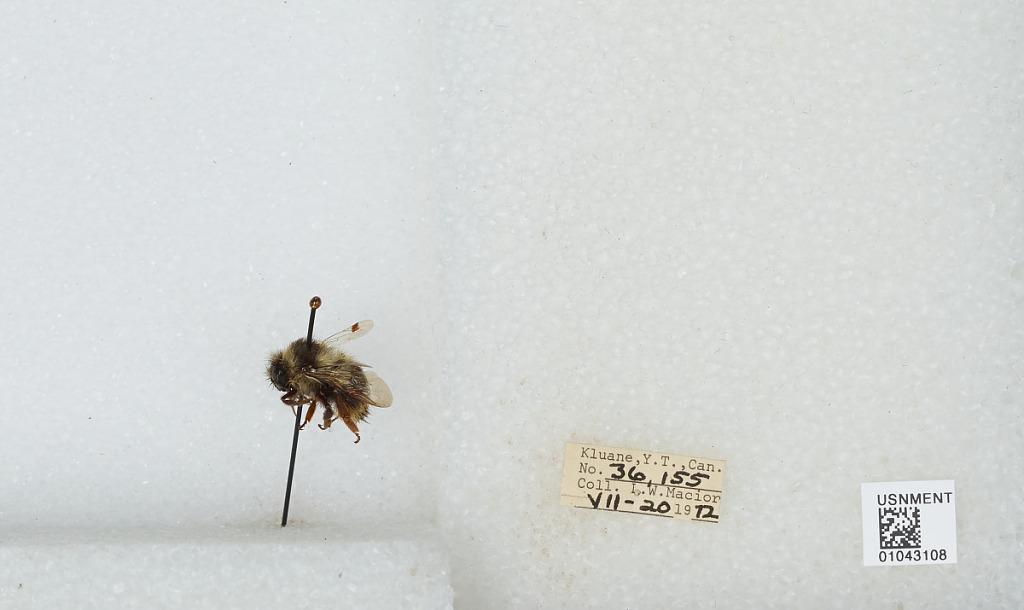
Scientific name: Bombus bifarius nearcticus
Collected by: L. Macior
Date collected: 1972-7-20
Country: Canada
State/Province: Yukon Territory
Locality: Kluane
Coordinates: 60.75, -139.5